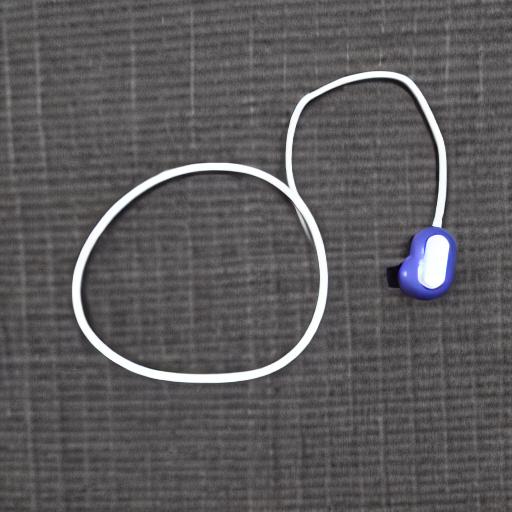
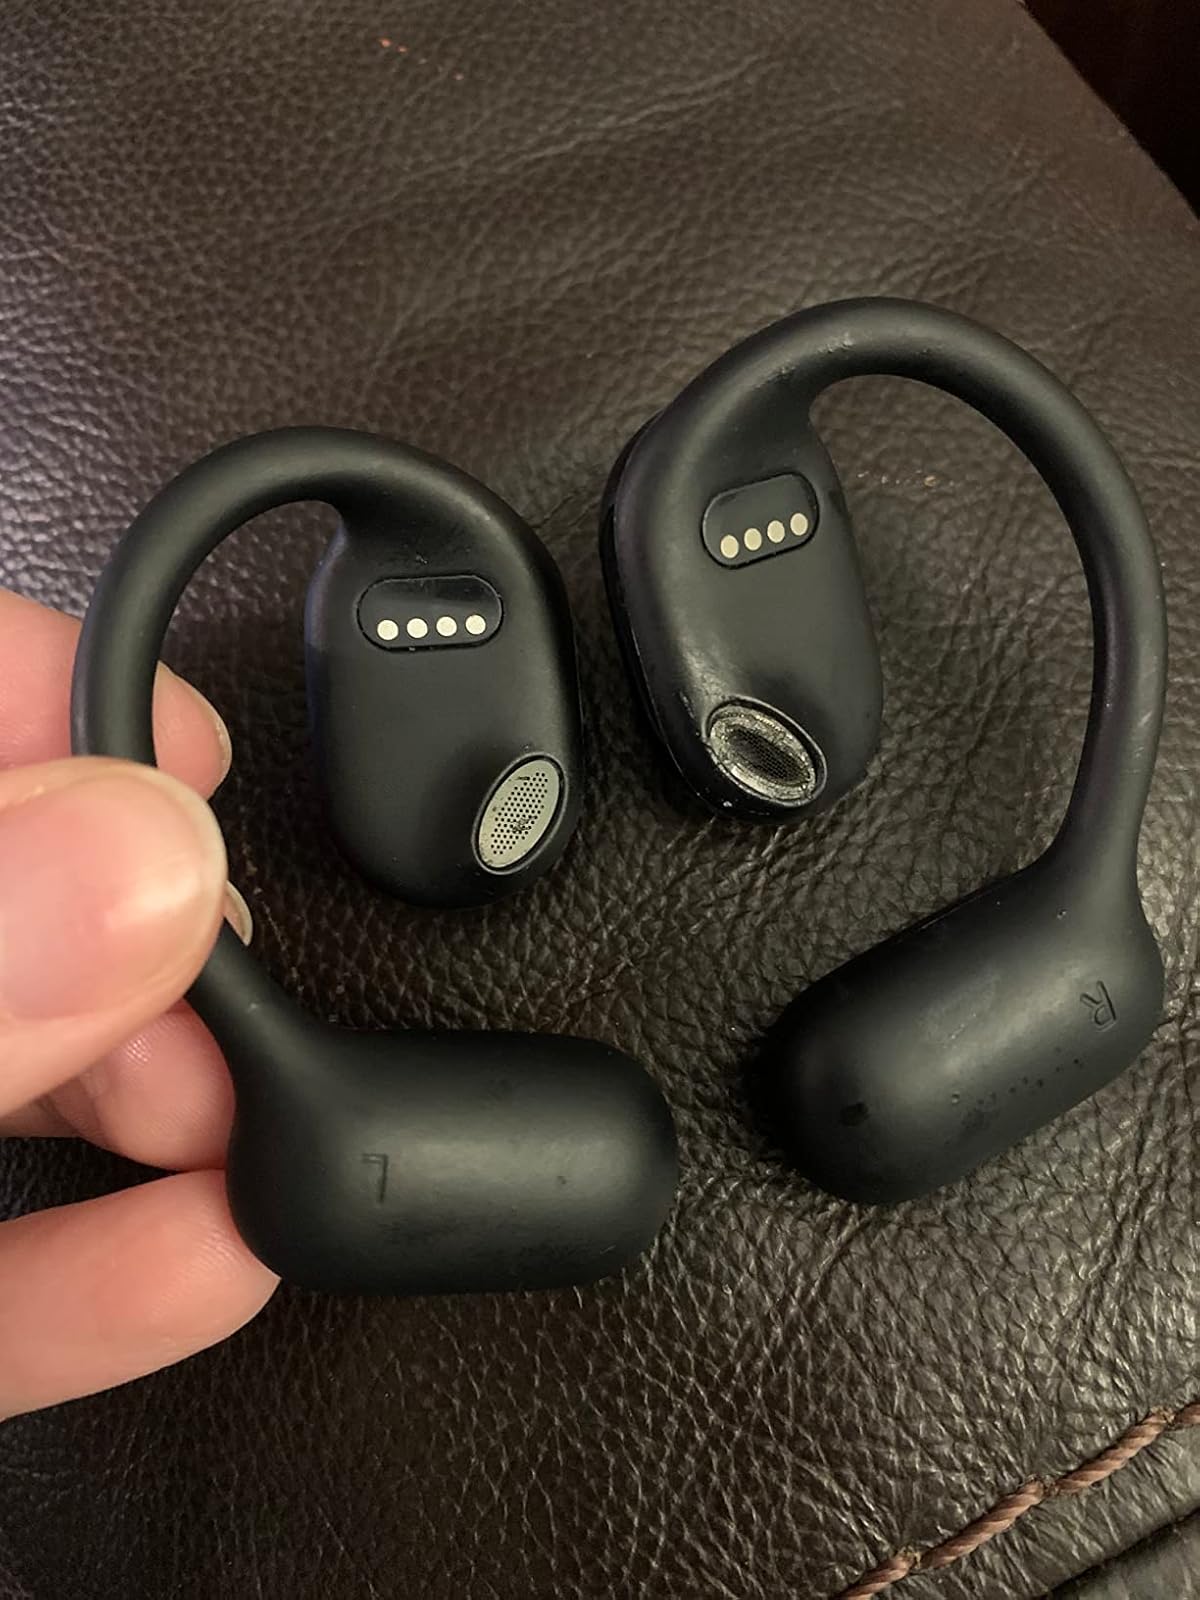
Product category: earbuds
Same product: no